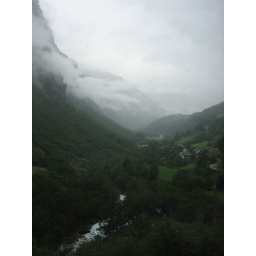
going down the mountain by train